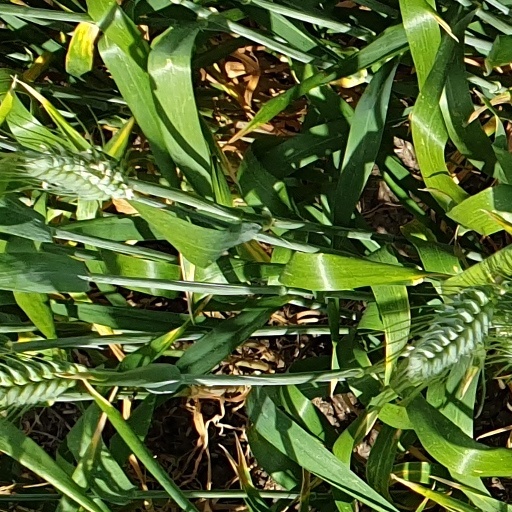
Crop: wheat